List of tallest buildings in Saint John, New Brunswick

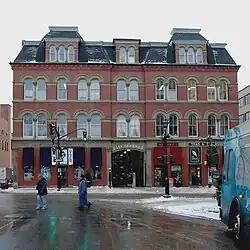
The Saint John City Market building from Charlotte Street.

This list ranks buildings in Saint John that stand at least 30 metres (98 ft) tall, based on CTBUH height measurement standards. This includes spires and architectural details but does not include antenna masts.